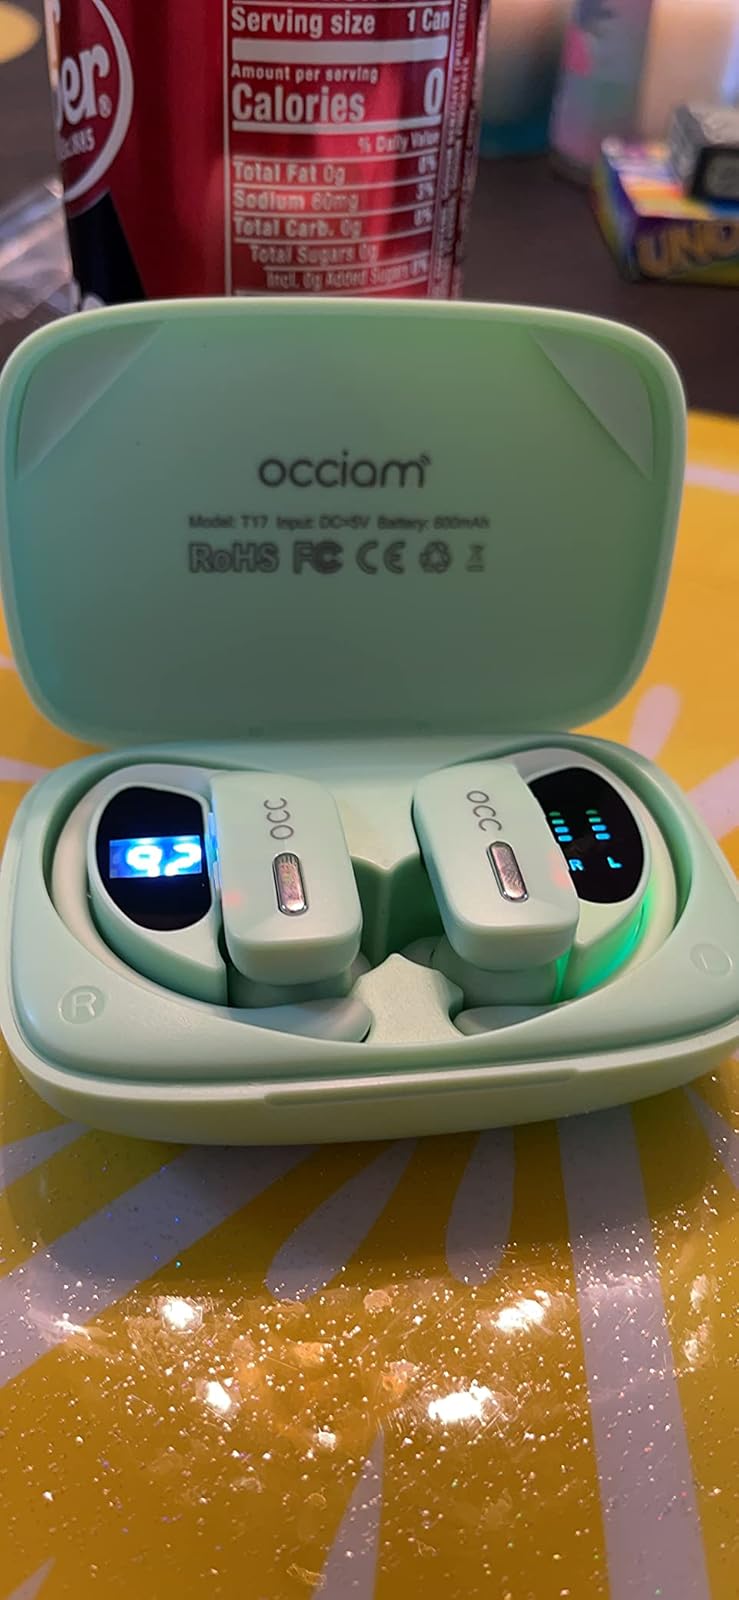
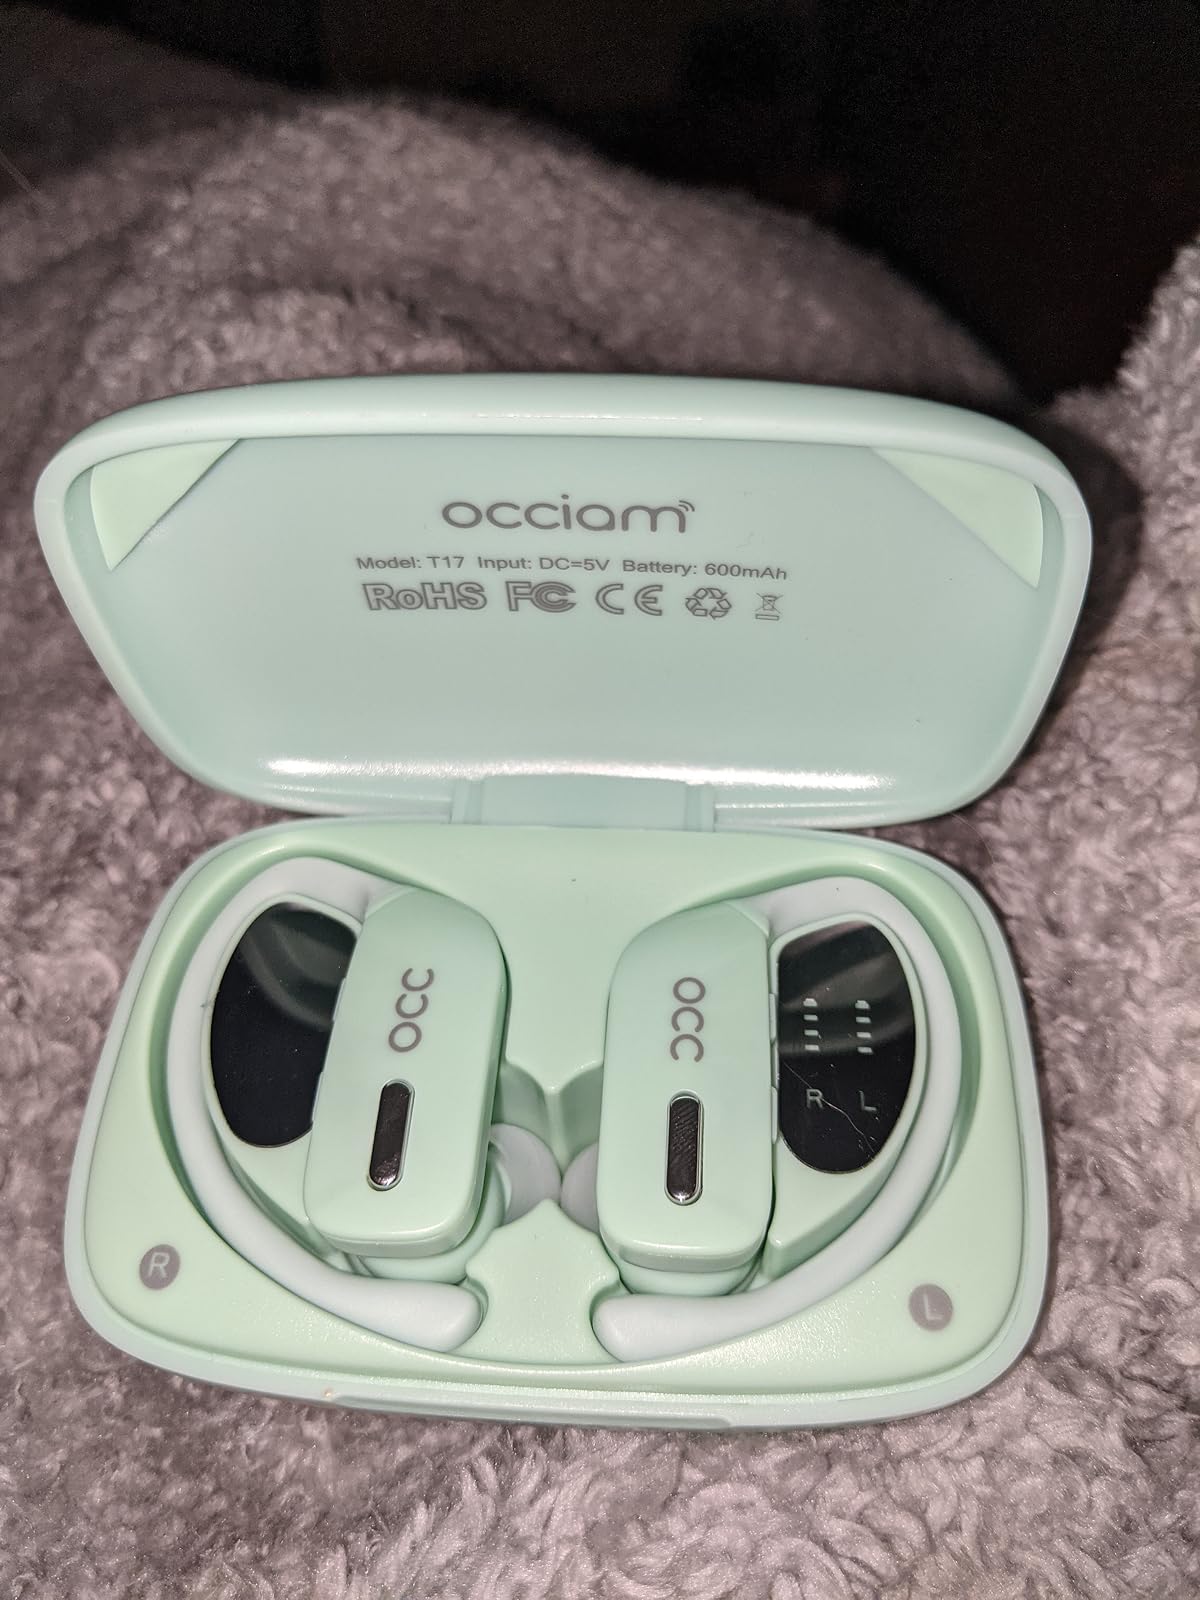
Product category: earbuds
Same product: yes